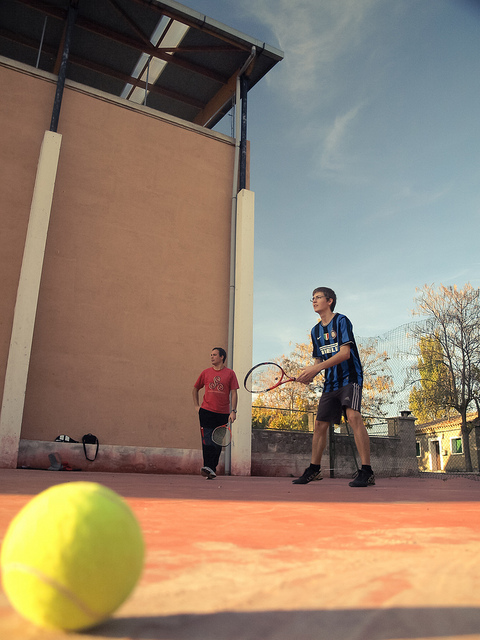
hai người đàn ông đang cầm vợt tennis và bước đi ở trên sân